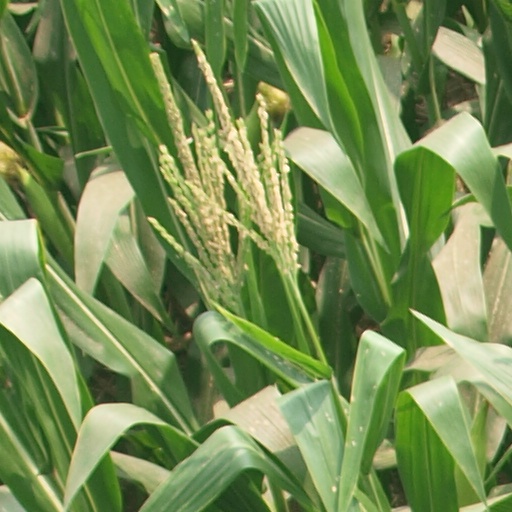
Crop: maize; corn